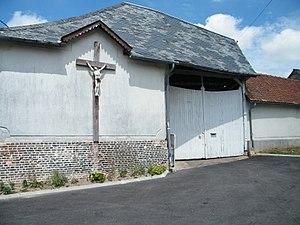
Doudelainville, Somme, France, calvaire.
Doudelainville est une commune française située dans le département de la Somme, en région Hauts-de-France.